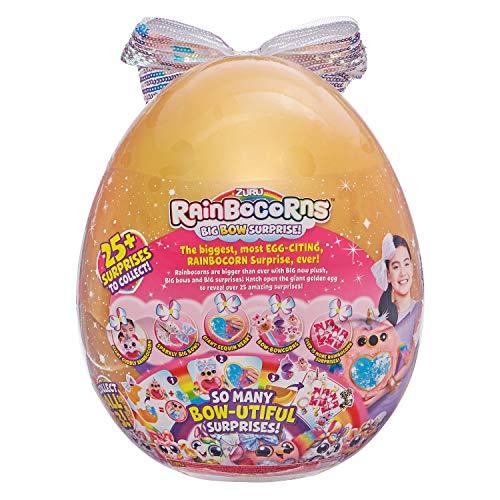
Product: Rainbocorns Giant Big Bow Surprise Mystery Egg (Includes 25+ Surprises!) by Zuru
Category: Toys & Games | Novelty & Gag Toys
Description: Rainbocorns big bow surprise: discover the most beautiful surprises with Rainbocorns big bow surprise Hatch open the giant egg to discover the biggest rainbocorn yet, with over 25 layers of fun, and all new collectable bow-bowcorns This is the perfect Christmas present.
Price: $35.00
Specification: ProductDimensions:11.5x10.2x14inches|ItemWeight:2.3pounds|ShippingWeight:2.3pounds(Viewshippingratesandpolicies)|ASIN:B07SFK4MDG|Itemmodelnumber:9209A-S002|Manufacturerrecommendedage:36months-12years